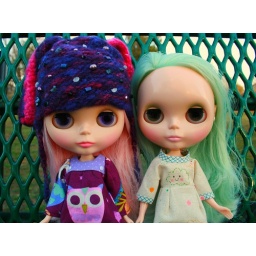
owl dress by dollicious. bunny hat by RainyDayGoodStranger. cute cloud dress by tacky tiffany's hubby